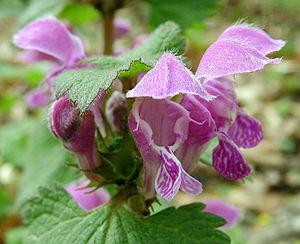
Lamium maculatum, le Lamier maculé ou Lamier tacheté, est une espèce de plantes herbacées de la famille des Lamiaceae.
Les Lamioideae sont une sous-famille de plantes dicotylédones de la famille des Lamiaceae. Avec plus de 1250 espèces et 63 genres, c'est la seconde en importance des sept sous-familles qui composent la famille des Lamiaceae.